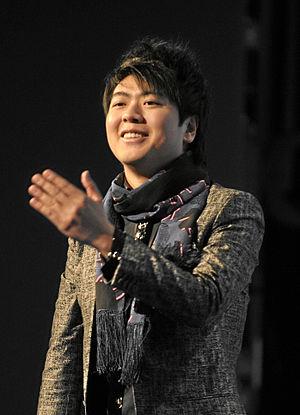
Lang Lang, né le 14 juin 1982 à Shenyang, est un pianiste et concertiste chinois de renommée internationale. Il réside actuellement aux États-Unis.